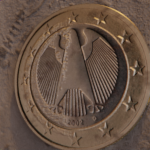
Coin value: 1euro
Country: de
Edition: standard